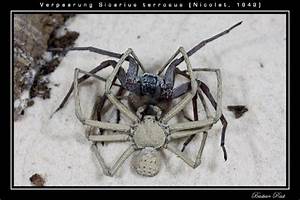
Label: ragno